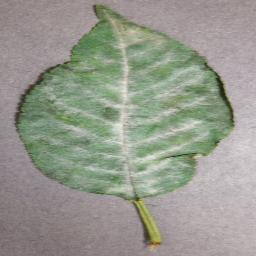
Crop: cherry
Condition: (including_sour)_powdery_mildew